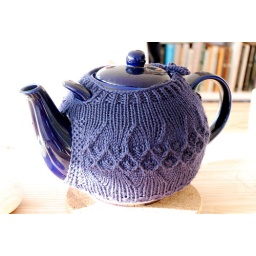
10 cup tea pot + custom cosy (made by a friend of mine)